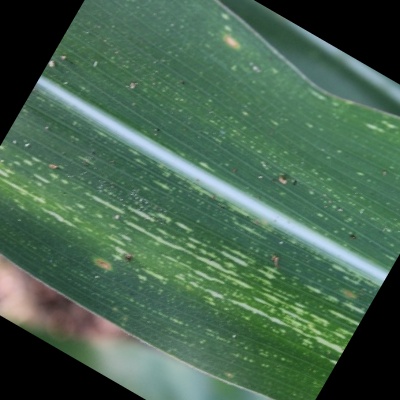
Label: Corn_(Maize)___Maize_Streak_Virus